Mayet (ancient Egypt)

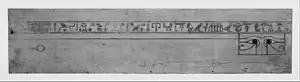
Inner wooden coffin of Mayet, Brooklyn Museum

Mayet (also Miiut and Miit, meaning ″the cat″) was an ancient Egyptian girl buried in the mortuary temple of King Mentuhotep II (reigned ) at Deir el-Bahari. Her burial was found intact. Her position within the royal family of Mentuhotep II is disputed.